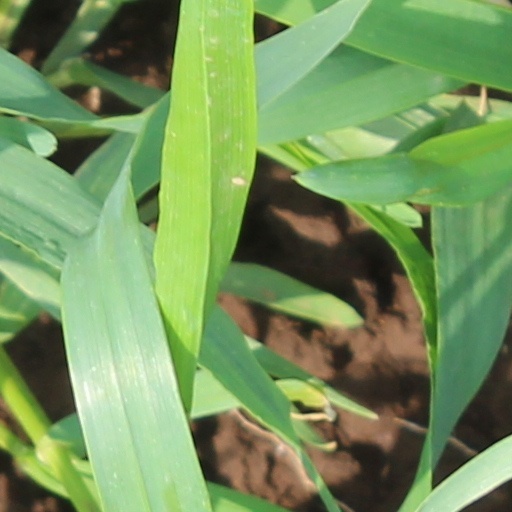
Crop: wheat